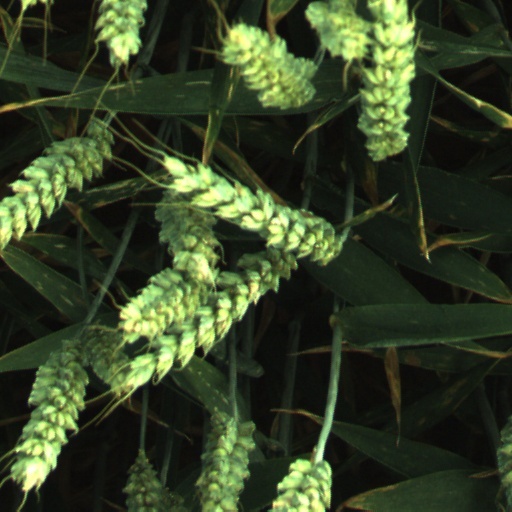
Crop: wheat